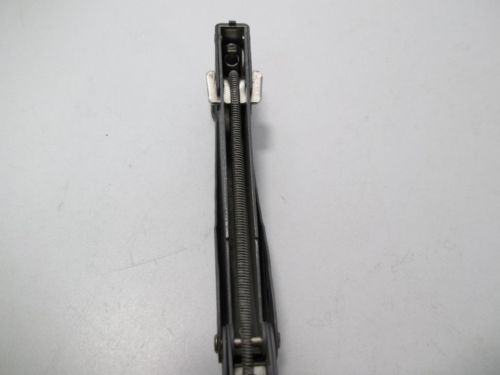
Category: stapler